Pennyhill Park Hotel

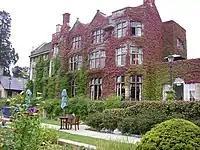
Pennyhill Park Hotel

The first historical reference to Pennyhill Park's land relates to when the site was used as a warning beacon point in the national defence against the Spanish Armada in 1588. The construction of the country house itself was started in 1849 by James Hodges, an accomplished civil engineer who would later manage the construction of Montreal's Victoria Bridge, the longest bridge in the world at the time. The buildings were improved in the 1880s to add in an orangery, and again in 1903 with Bath stonework.